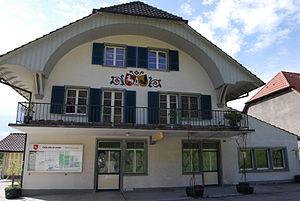
Courlevon est une localité et une ancienne commune suisse du canton de Fribourg, située dans le district du Lac.